Los Angeles Rams

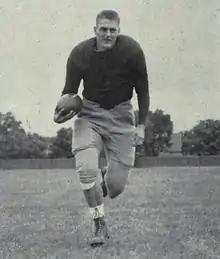
Elroy "Crazy Legs" Hirsch spent nine seasons with the Los Angeles Rams from 1949 to 1957

The Rams' heyday in Southern California was from 1949 to 1955, when they played in the pre-Super Bowl era NFL Championship Game four times, winning once in 1951. During this period, they had the best offense in the NFL, even though there was a quarterback change from Bob Waterfield to Norm Van Brocklin in 1951. The defining Offensive players of this period were wide receiver Elroy Hirsch, Van Brocklin and Waterfield. Teamed with fellow Hall of Famer Tom Fears, Hirsch helped create the style of Rams football as one of the first big play receivers. During the 1951 championship season, Hirsch posted a stunning 1,495 receiving yards with 17 touchdowns. In 1950 the popularity of this wide-open offense enabled the Los Angeles Rams to become the first pro football team to have all their games televised.